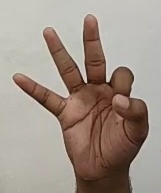
ASL sign: 9